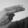
ASL letter: H